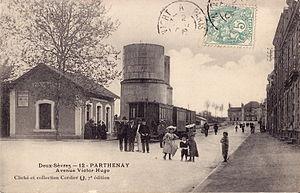
Carte postale ancienne éditée par Cordier
Le tramway des Deux-Sèvres est un ancien réseau de chemin de fer secondaire à voie métrique exploité par le département des Deux-Sèvres.
Parthenay est une commune du centre-ouest de la France située dans le département des Deux-Sèvres, dont elle est l'une des deux sous-préfectures, en région Nouvelle-Aquitaine.